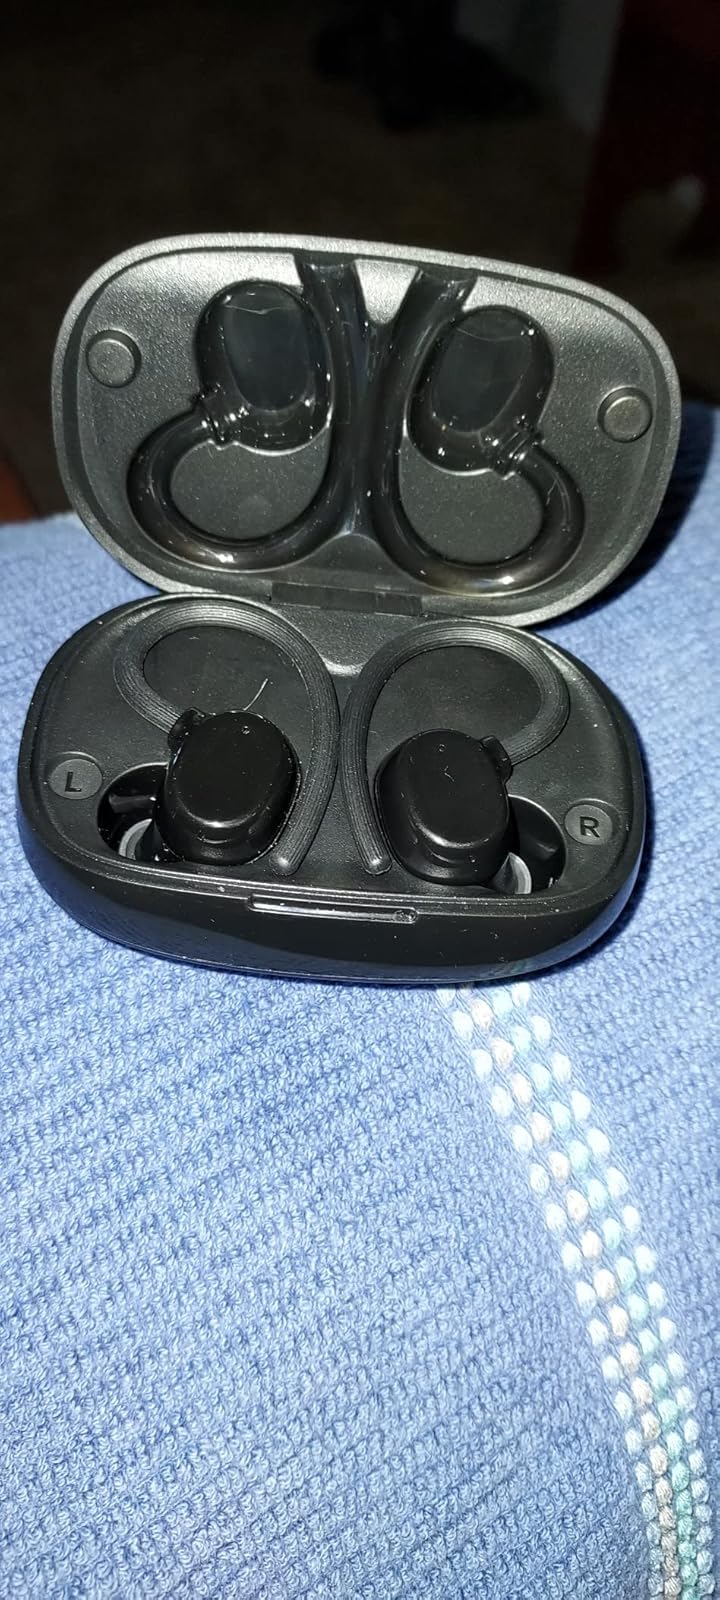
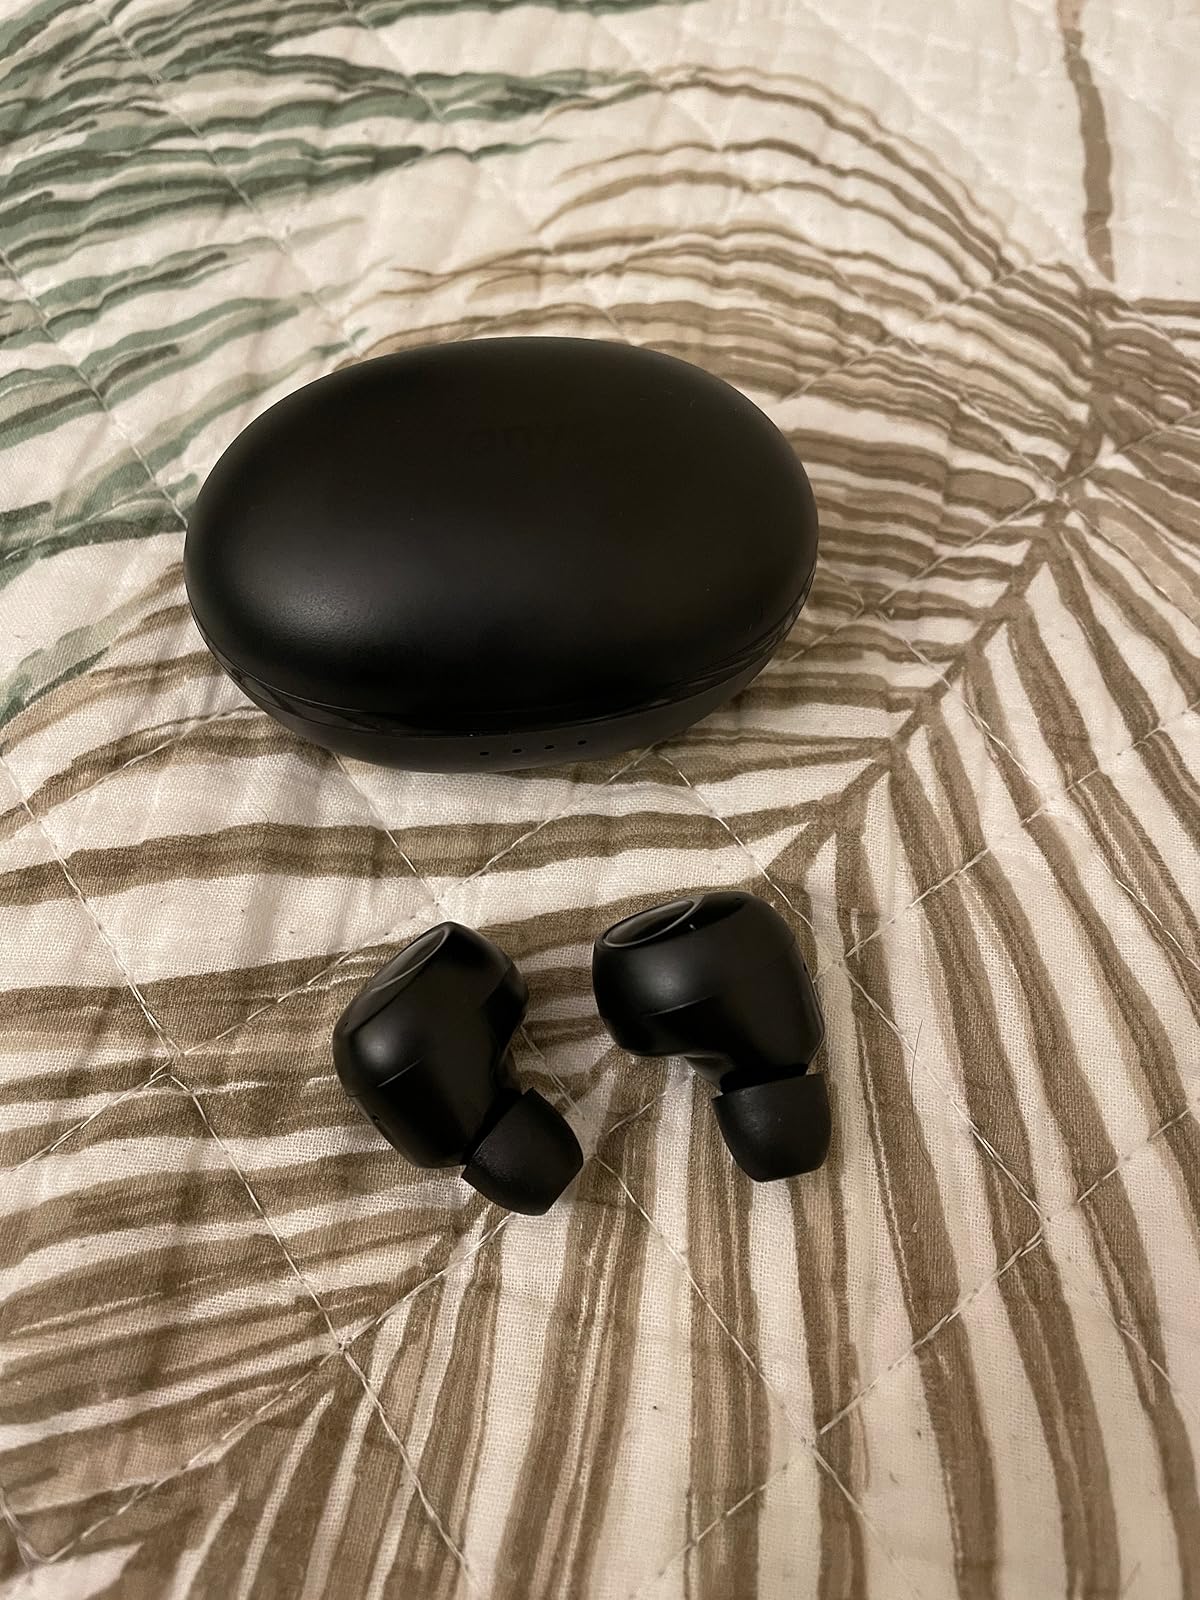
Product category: earbuds
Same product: no